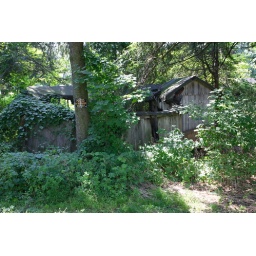
The old chicken house by the run.